William Livingston

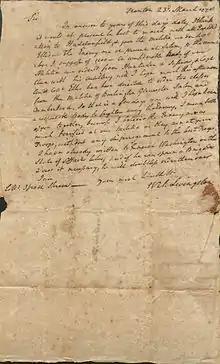
A March 23, 1778, letter from Governor Livingston to Israel Shreve

In 1772, he moved to Elizabethtown in the colonial-era Province of New Jersey, where he rented a house in town. A young Alexander Hamilton lived with Livingston for at least the winter while he attended Francis Barber's grammar school.